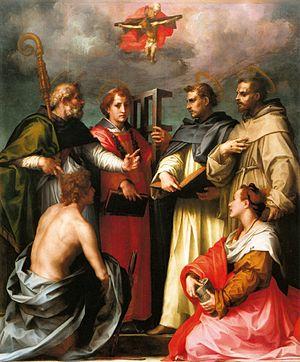
Lucrezia del Fede est le nom de la femme du peintre italien Andrea del Sarto. C'est en 1517 ou 1518 que del Sarto épousa Lucrezia del Fede, une veuve qu'il employa pendant plusieurs années comme modèle. Elle lui apporta propriétés et biens provenant de son veuvage.